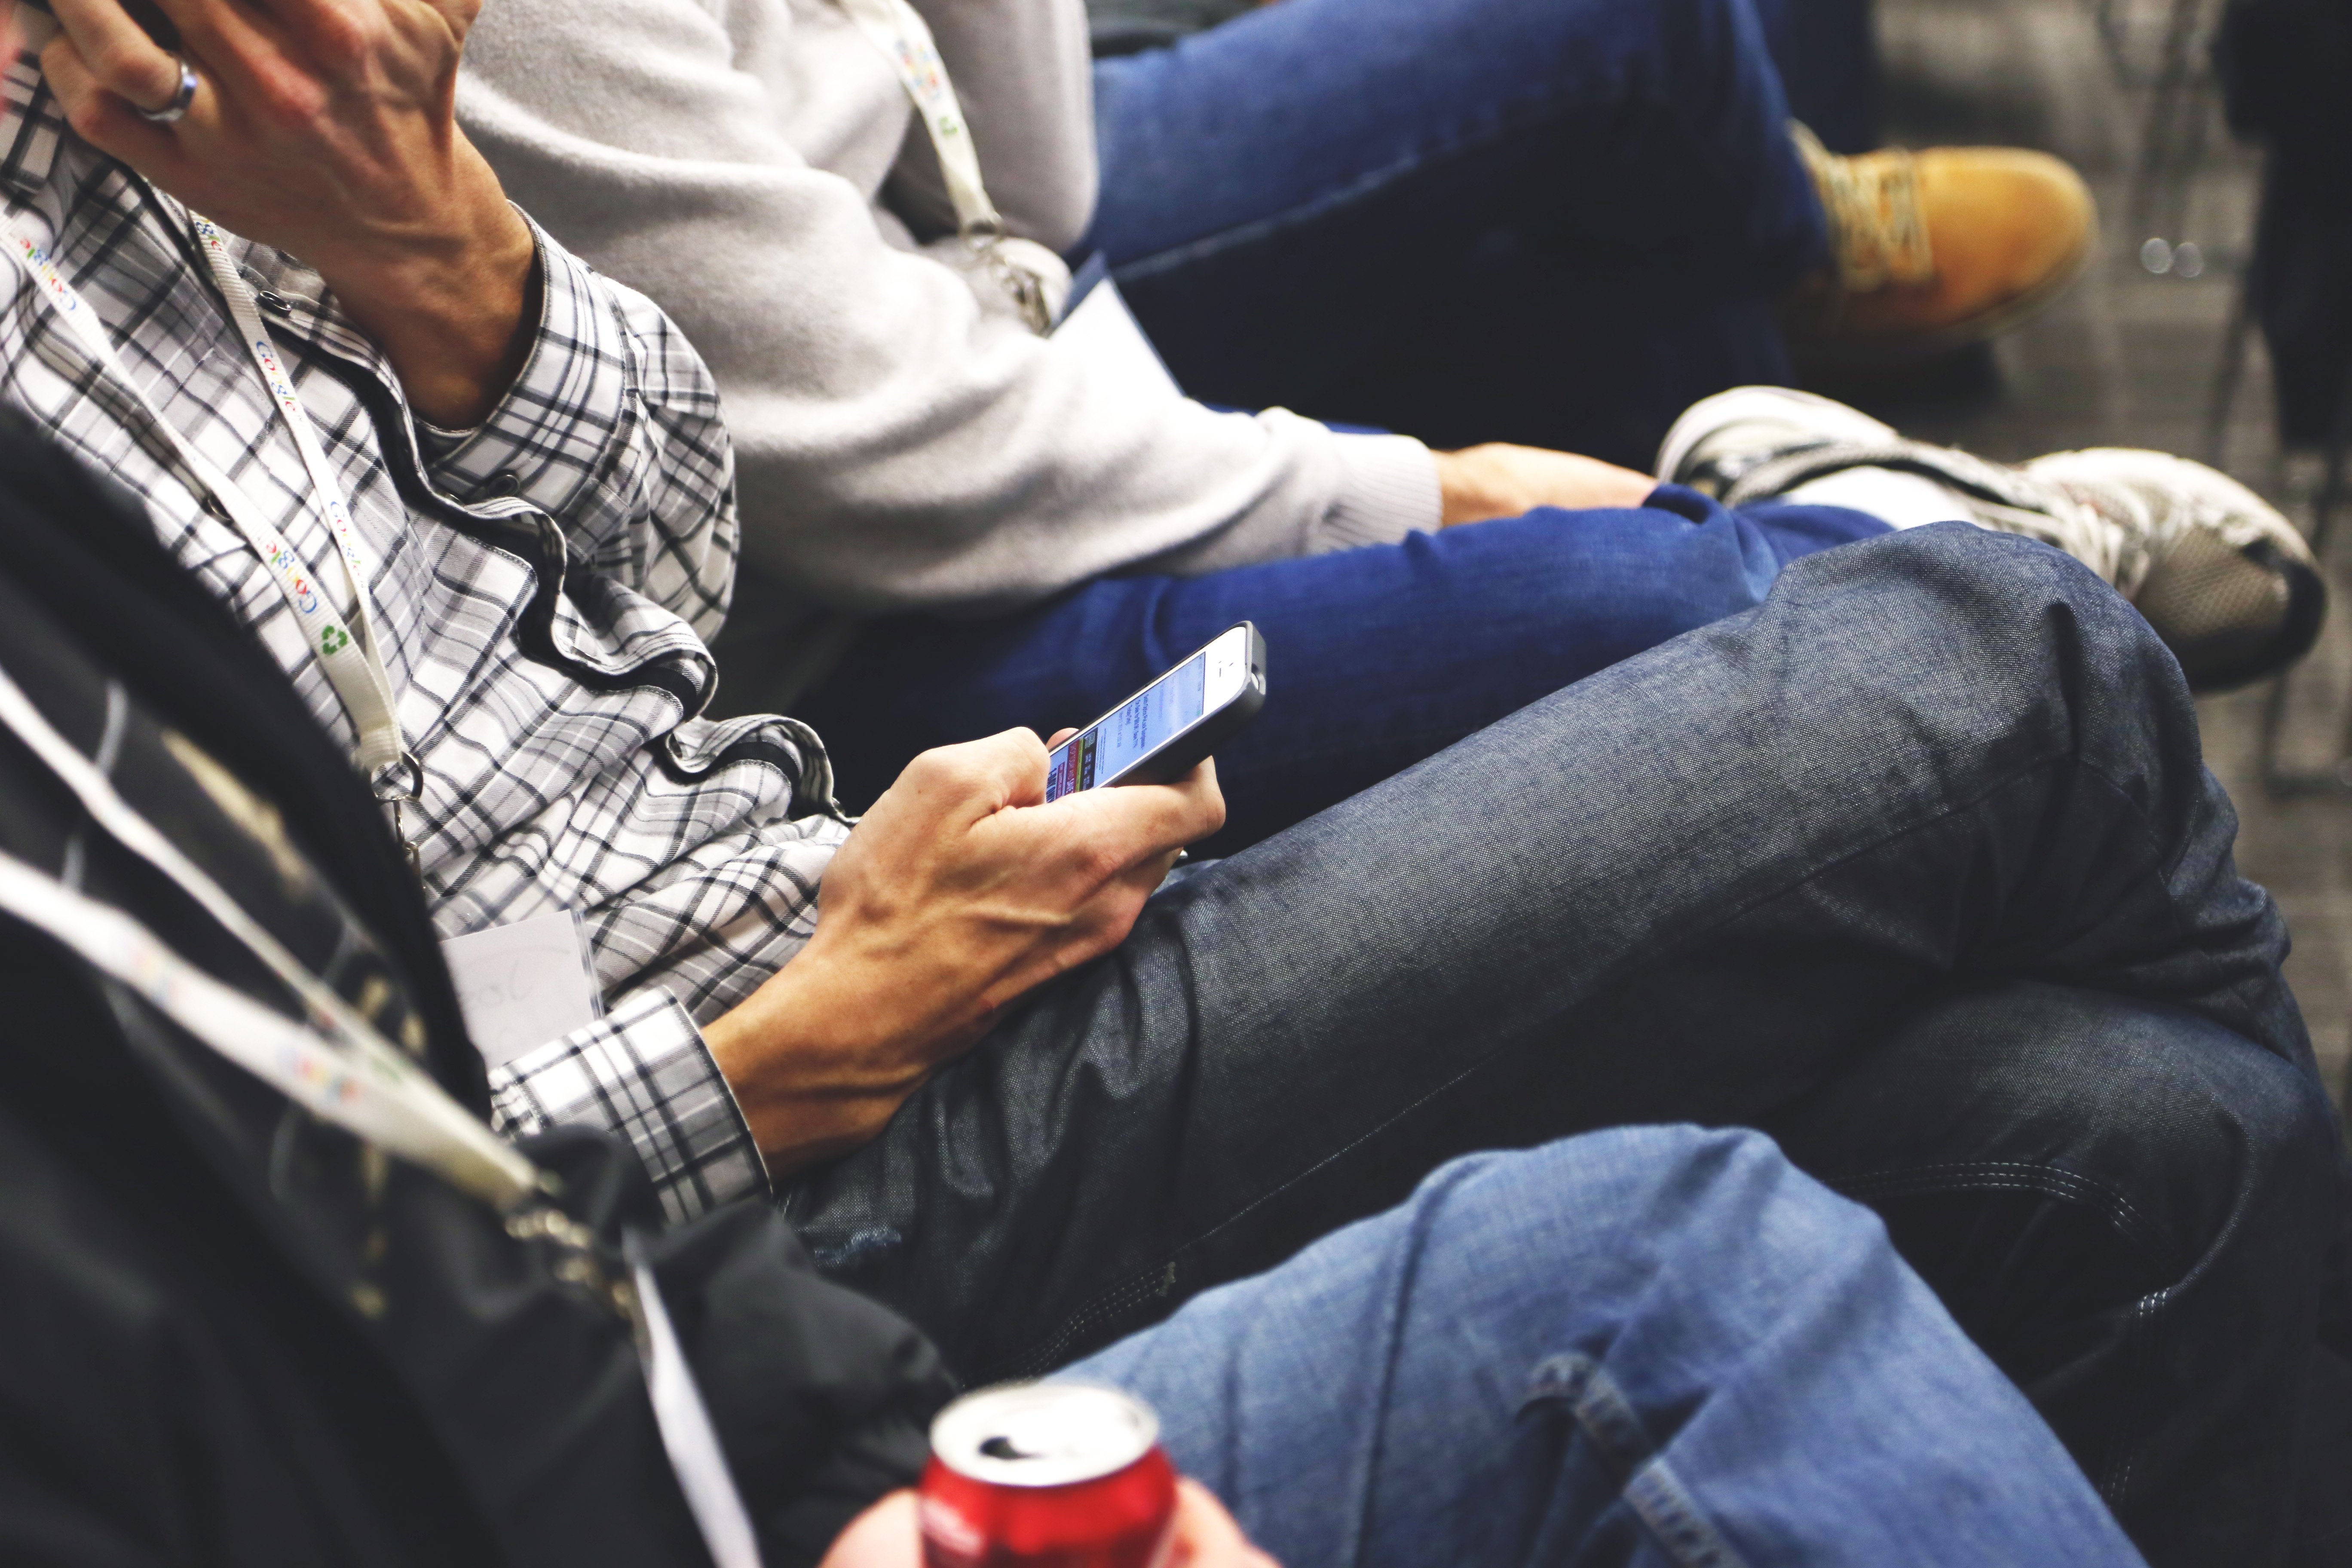
iphone, smartphone, hand, arm, product, fun, boring, conference, keynote